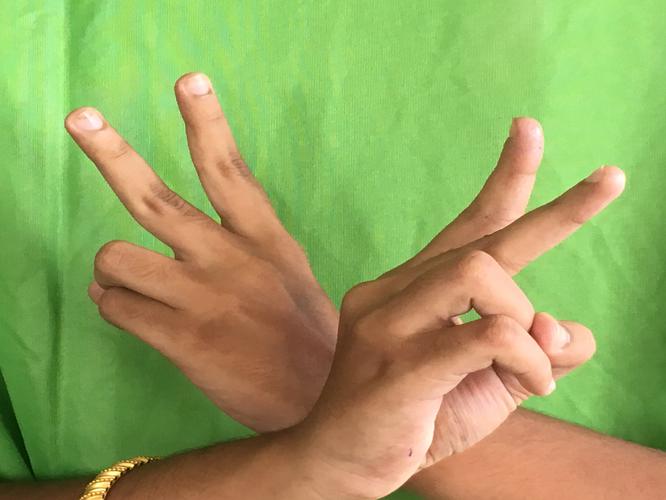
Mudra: Kartariswastika
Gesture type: double_hand